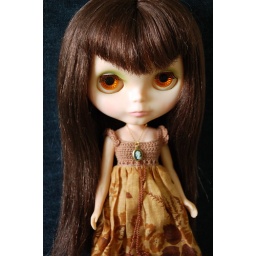
palace in brown dolluxe dress